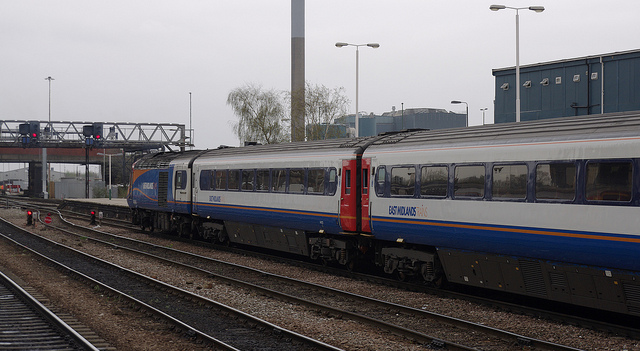
Blue and grey passenger train passing in front of a blue building.

A train going down the train tracks by a bridge.

A train is chugging along the tracks on an overcast day.

There is a fancy looking train on a cloudy day.

The train seems to be stopped at a stop signal.